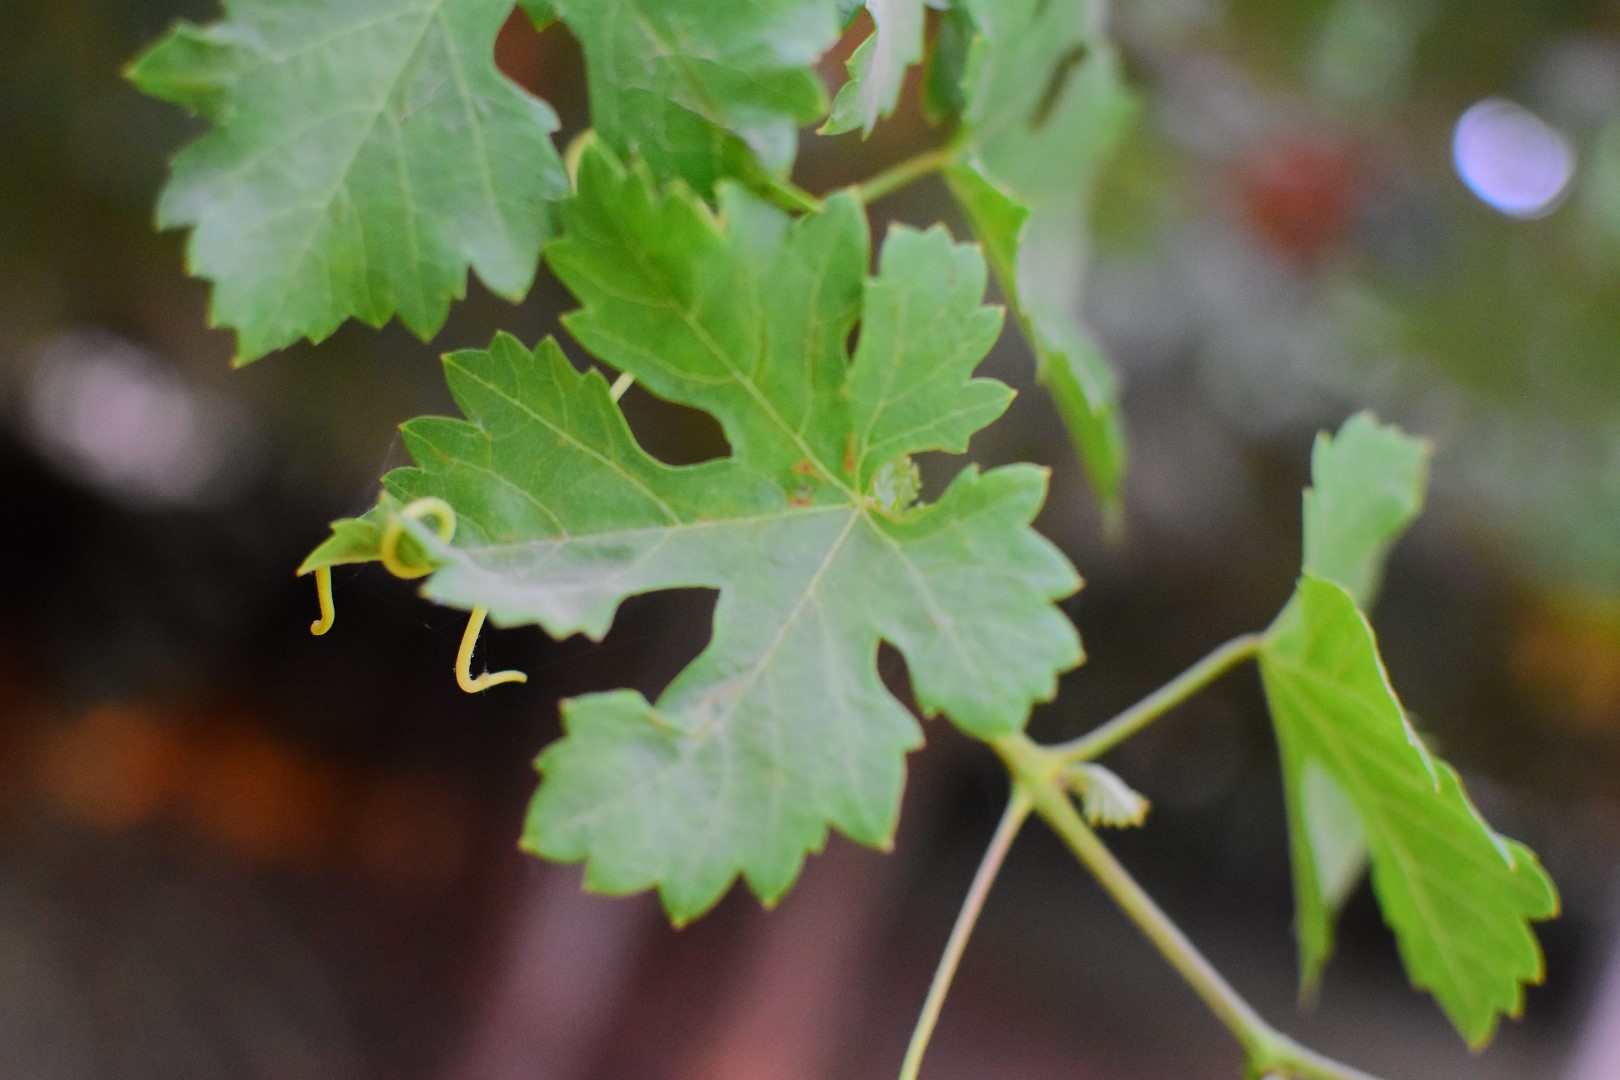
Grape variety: Aswud Balad